Sonsorol

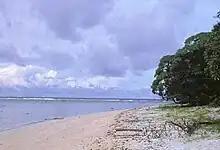
Sonsorol Island

Sonsorol Island, also called Dongosaro or Dongosaru, is encircled by a coral reef extending offshore. It is long north-to-south, and up to wide in the north. It is located south of Fanna Island. The village of Dongosaro, which is the capital of the state, is located on the west coast. The island is thickly wooded with coconut palms and other trees. Together with Fanna, it forms the Sonsorol Islands.